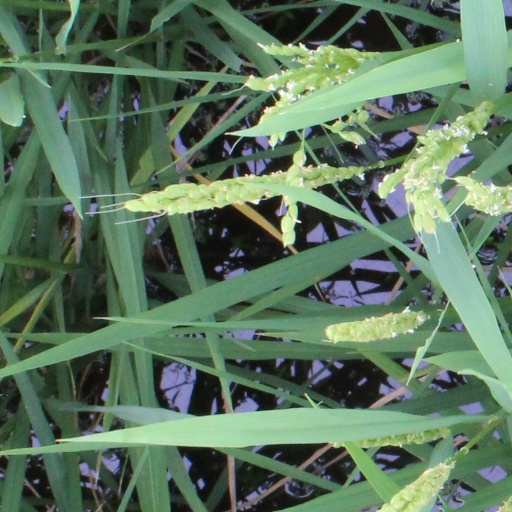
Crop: rice